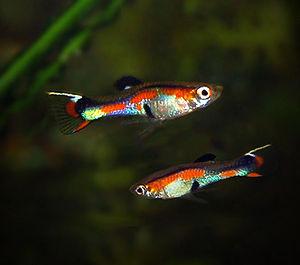
Le guppy Endler, guppy de Campoma, guppy Picasso, Poecilia sp Endler ou guppy sauvage est une espèce de petit poisson ovovivipare originaire du nord-ouest du Venezuela. En anglais, ce poisson porte aussi le nom de guppy Endler, ou Poecilia sp. Endler. Cependant, en France, ces dénominations sont exclusivement réservées aux hybrides entre Poecilia wingei et Poecilia reticulata.